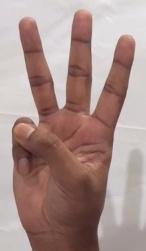
ASL sign: W